John Walter Farmstead

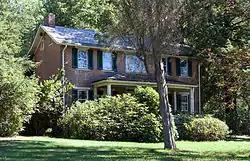
The house in September 2014

The John Walter Farmstead, also known as the Lengauer House, is an historic American home that is located in Washington Township, Westmoreland County, Pennsylvania.